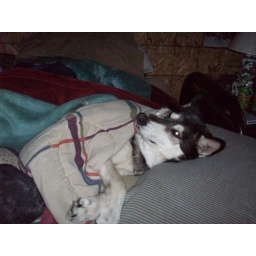
Cheyenne is in my bed under the covers, thought it was cute to get a photo of it